ITV Nightly News

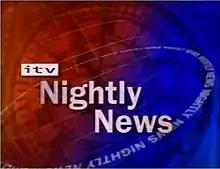
"ITV Nightly News" opening sequence

The ITV Nightly News is the former nightly news programme on British television network ITV, produced by ITN and broadcast Monday to Friday at 11:00pm. The 20-minute bulletin, originally presented by Dermot Murnaghan, was introduced as part of a major overhaul of news on ITV that saw its 5:40pm "Early Evening News" and prestigious "News at Ten" programmes axed.